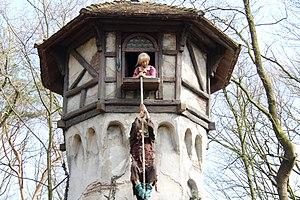
Efteling est un parc d'attractions et complexe de loisirs néerlandais situé à Kaatsheuvel, au Brabant-Septentrional.